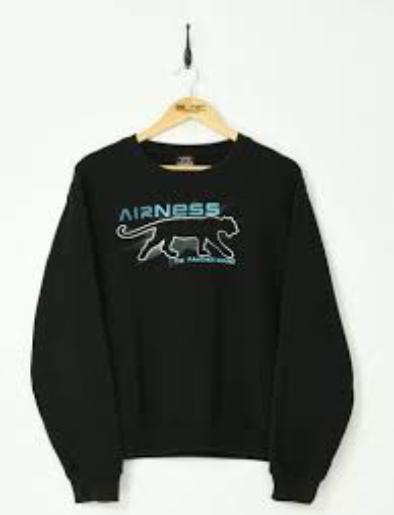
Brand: Airness
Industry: Clothes